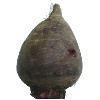
Label: beetroot